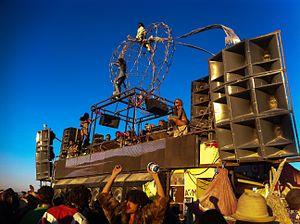
Burning Man est une grande rencontre, qui se tient chaque année dans le désert de Black Rock au Nevada pendant neuf jours. Elle a lieu la dernière semaine d'août, le premier lundi de septembre étant férié aux États-Unis. Souvent considéré comme étant un festival, son organisation et sa communauté insistent sur le fait que Burning Man n'est pas un festival, mais plutôt le rassemblement d'une communauté, dans une ville temporaire, ou encore un mouvement culturel global, basé sur dix principes.